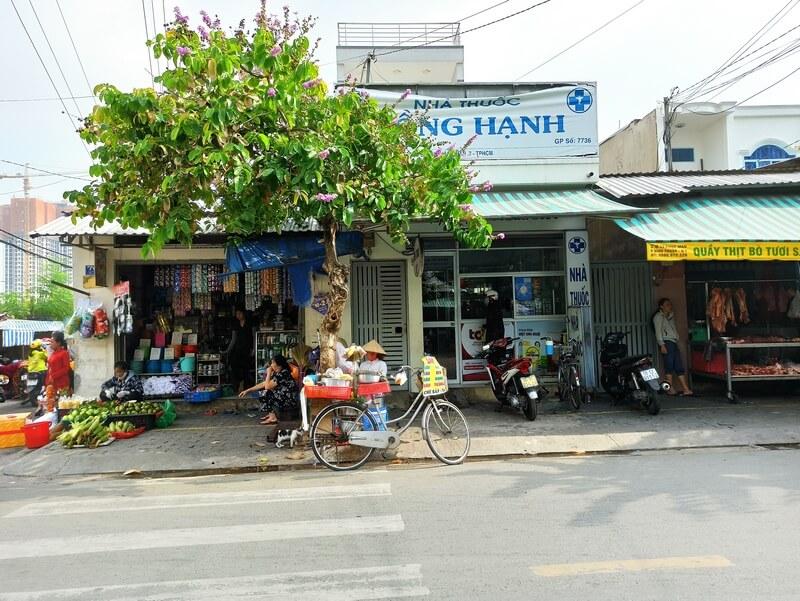
một chiếc xe đạp đang xuất hiện bên lề đường